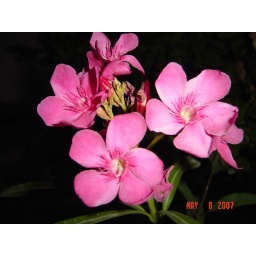
Flower on a tree in the ground where I walk